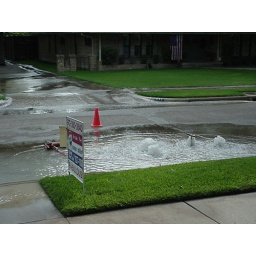
A water main pipe burst in front of our house in Dallas while it was for sale.